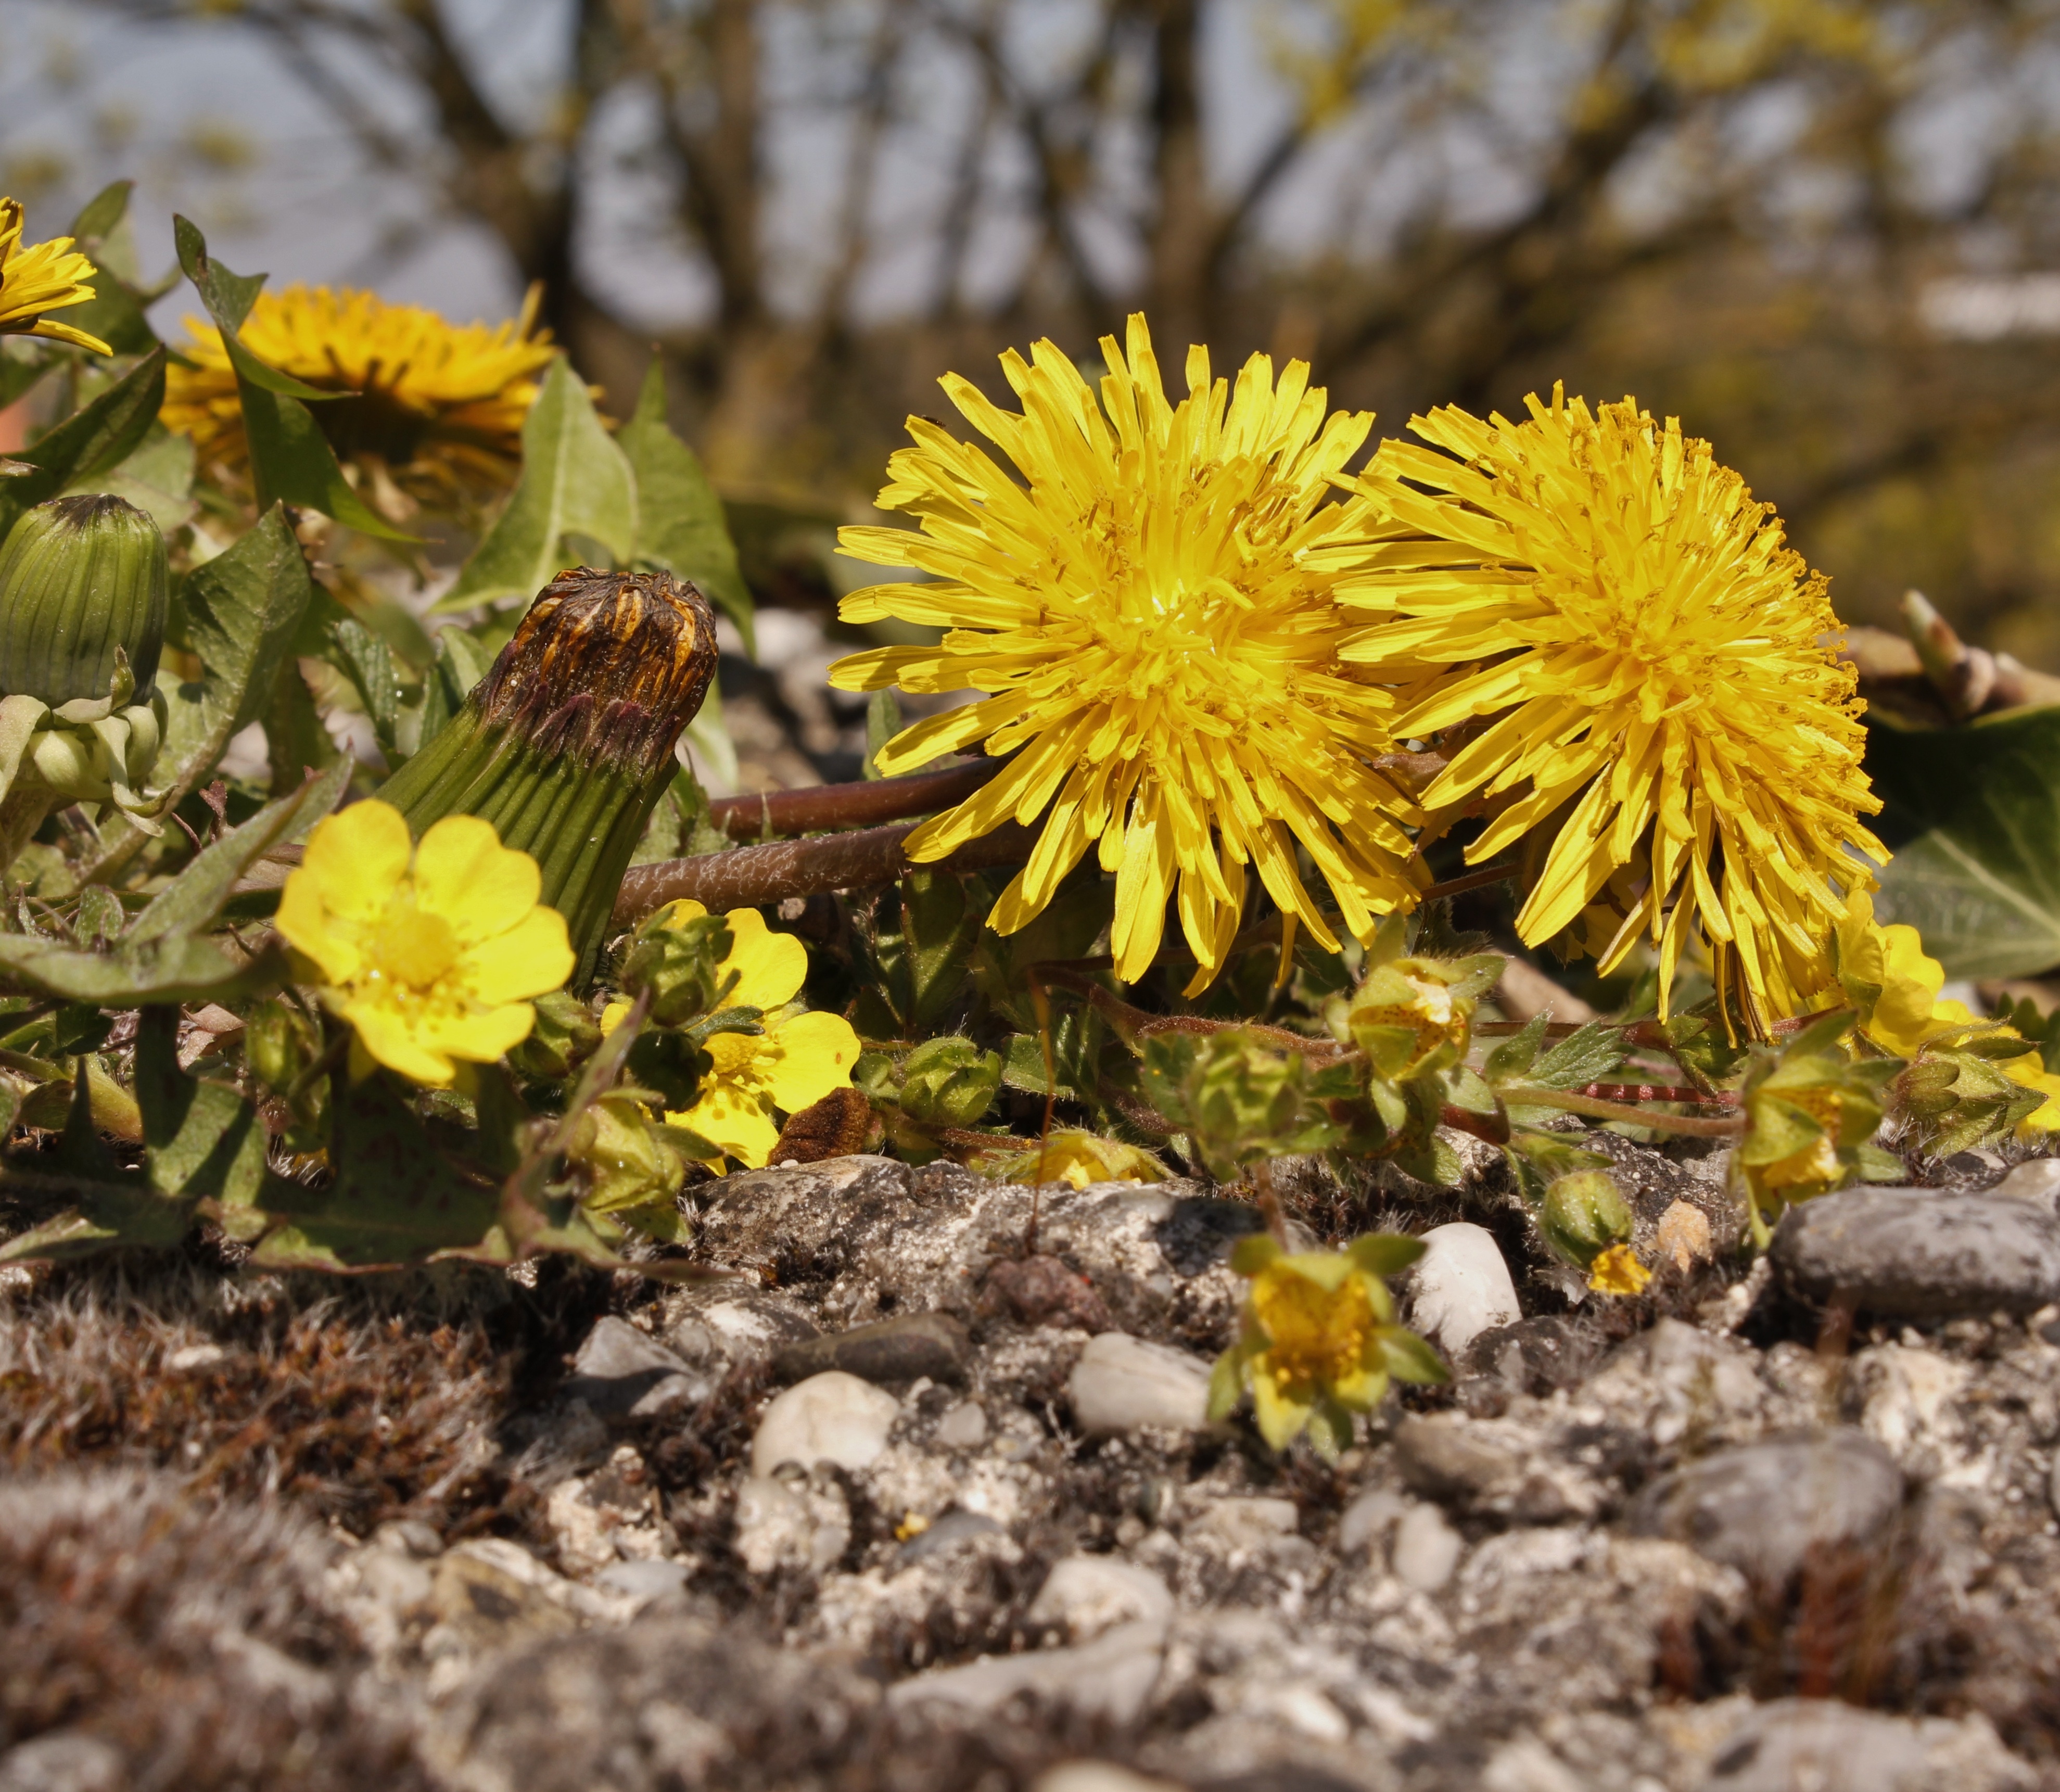
plant, dandelion, leaf, flower, botany, yellow, lonely, flora, wildflower, macro photography, flowering plant, daisy family, land plant, barrenness, hateful